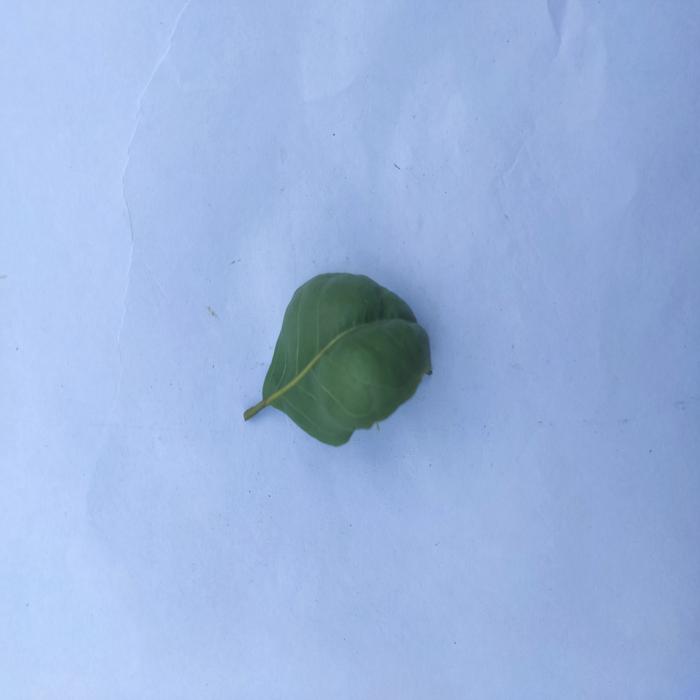
Crop: Aegle Marmelos
Leaf condition: Leaf_Curl